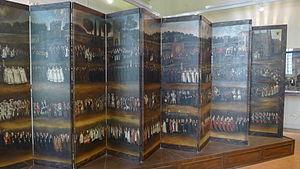
Paravent de la Fête-Dieu (XVIIIe siècle) exposé au musée du Vieil-Aix situé à Aix-en-Provence dans l'hôtel d'Estienne-de-Saint-Jean.
Le musée du Vieil-Aix se trouve depuis 1932 dans l'hôtel d'Estienne-de-Saint-Jean, à Aix-en-Provence.